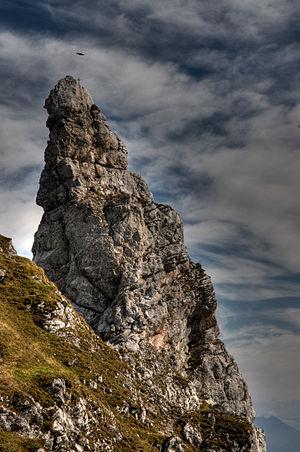
La Frau Hitt est un éperon rocheux du chaînon de la Nordkette qui s’élève à 2 270 m d’altitude dans les Karwendel, en Autriche.